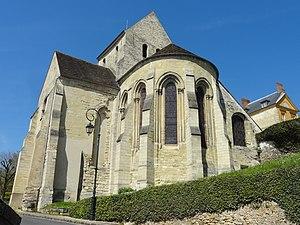
Église Saint-Pierre-aux-Liens de Vaux-sur-Seine - voir titre.
Vaux-sur-Seine est une commune du département des Yvelines, dans la région Île-de-France, en France, elle se situe le long de la Seine, dans l'agglomération proche et aisée de Paris. La ville appartient au parc naturel régional du Vexin français.
L'église Saint-Pierre-ès-Liens est une église catholique paroissiale située à Vaux-sur-Seine, dans les Yvelines, en France.